No. 15 Group RAF

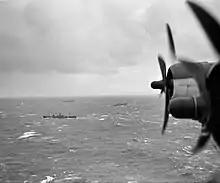
A convoy seen from 'X for X-Ray', a No 120 Squadron Liberator based at Aldergrove. The aircraft made contact after a flight of several hours at low-level to avoid icing conditions in the clouds. For a further three hours it patrolled out to the front and rear of the convoy, also keeping an eye on stragglers, but there was no sign of any U-boats

Around July 1944, No. 15 Group had reduced in size and consisted of nine units on five RAF stations, including the Group Communications Flight at RAF Speke. RAF Aldergrove was home to the meteorological flight and No. 1 Armament Practice Camp. It was now back to just two Short Sunderland squadrons which were based at RAF Castle Archdale, these were the RCAF 422 and 423 Squadrons. The group had two Liberator squadrons, 59 and 120, which were operating from RAF Ballykelly. In Scotland, RAF Tiree on the island of Tiree in the Inner Hebrides, was home to 518 Squadron which was equipped with Handley Page Halifaxes, a four-engined heavy bomber and 281 Squadron with the Vickers Warwick, a maritime reconnaissance, air-sea rescue and transport aircraft.